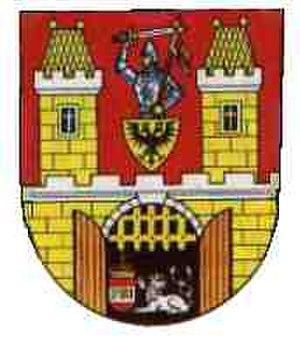
Nové Město est un quartier pragois fondé par Charles IV du Saint-Empire le 8 avril 1348.